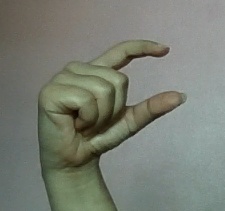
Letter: dal